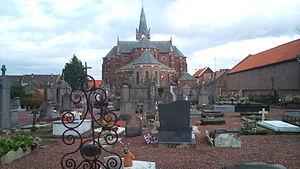
Auberchicourt - Cimetière du centre et église de la visitation
Auberchicourt est une commune française située dans le département du Nord, en région Hauts-de-France. La Compagnie des mines d'Aniche y a ouvert sans succès ses avaleresses Aglaé et La Paix, puis ses fosses Espérance et Sainte Marie.